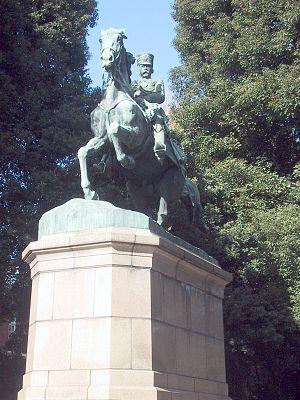
Le prince Kitashirakawa Yoshihisa du Japon, né le 1ᵉʳ avril 1847 à Kyoto - décédé le 5 novembre 1895 à Tainan, était le second chef de la famille Kitashirakawa, une branche collatérale de la famille impériale japonaise.